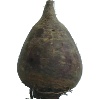
Label: beetroot